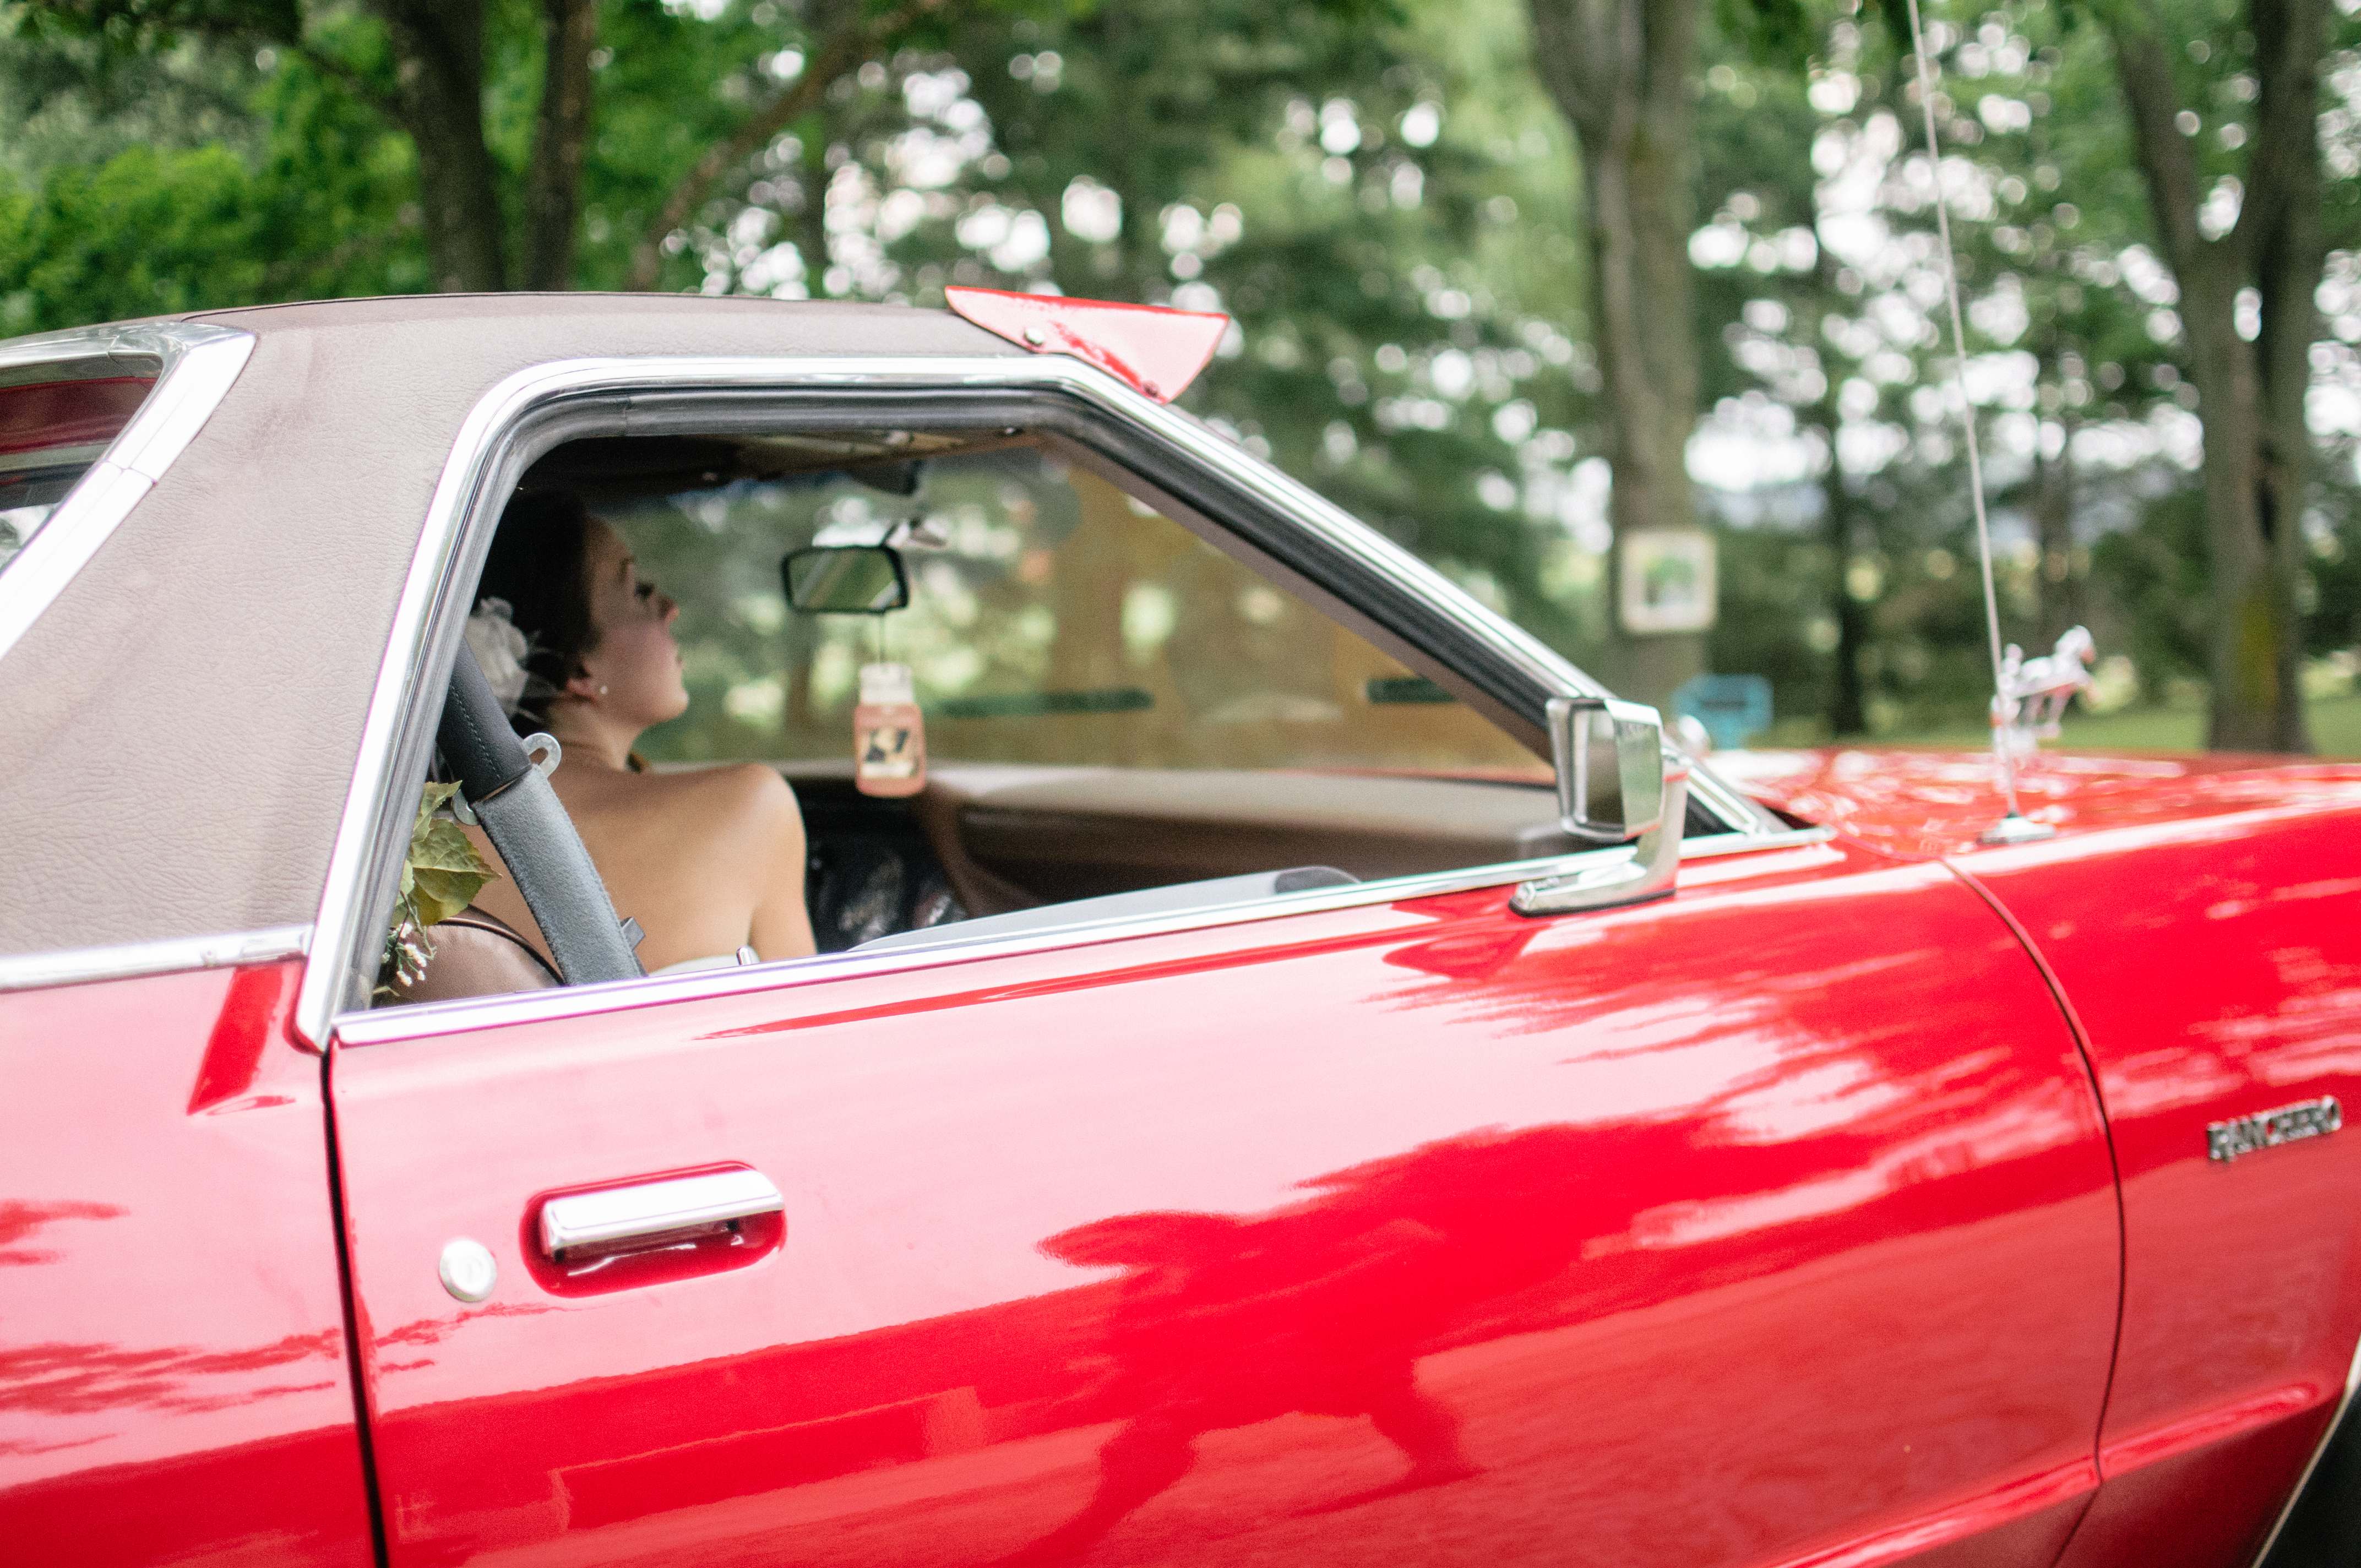
woman, car, automobile, vehicle, motor vehicle, vintage car, convertible, shiny, antique car, land vehicle, automobile make, automotive exterior, automotive design, luxury vehicle, stock car racing